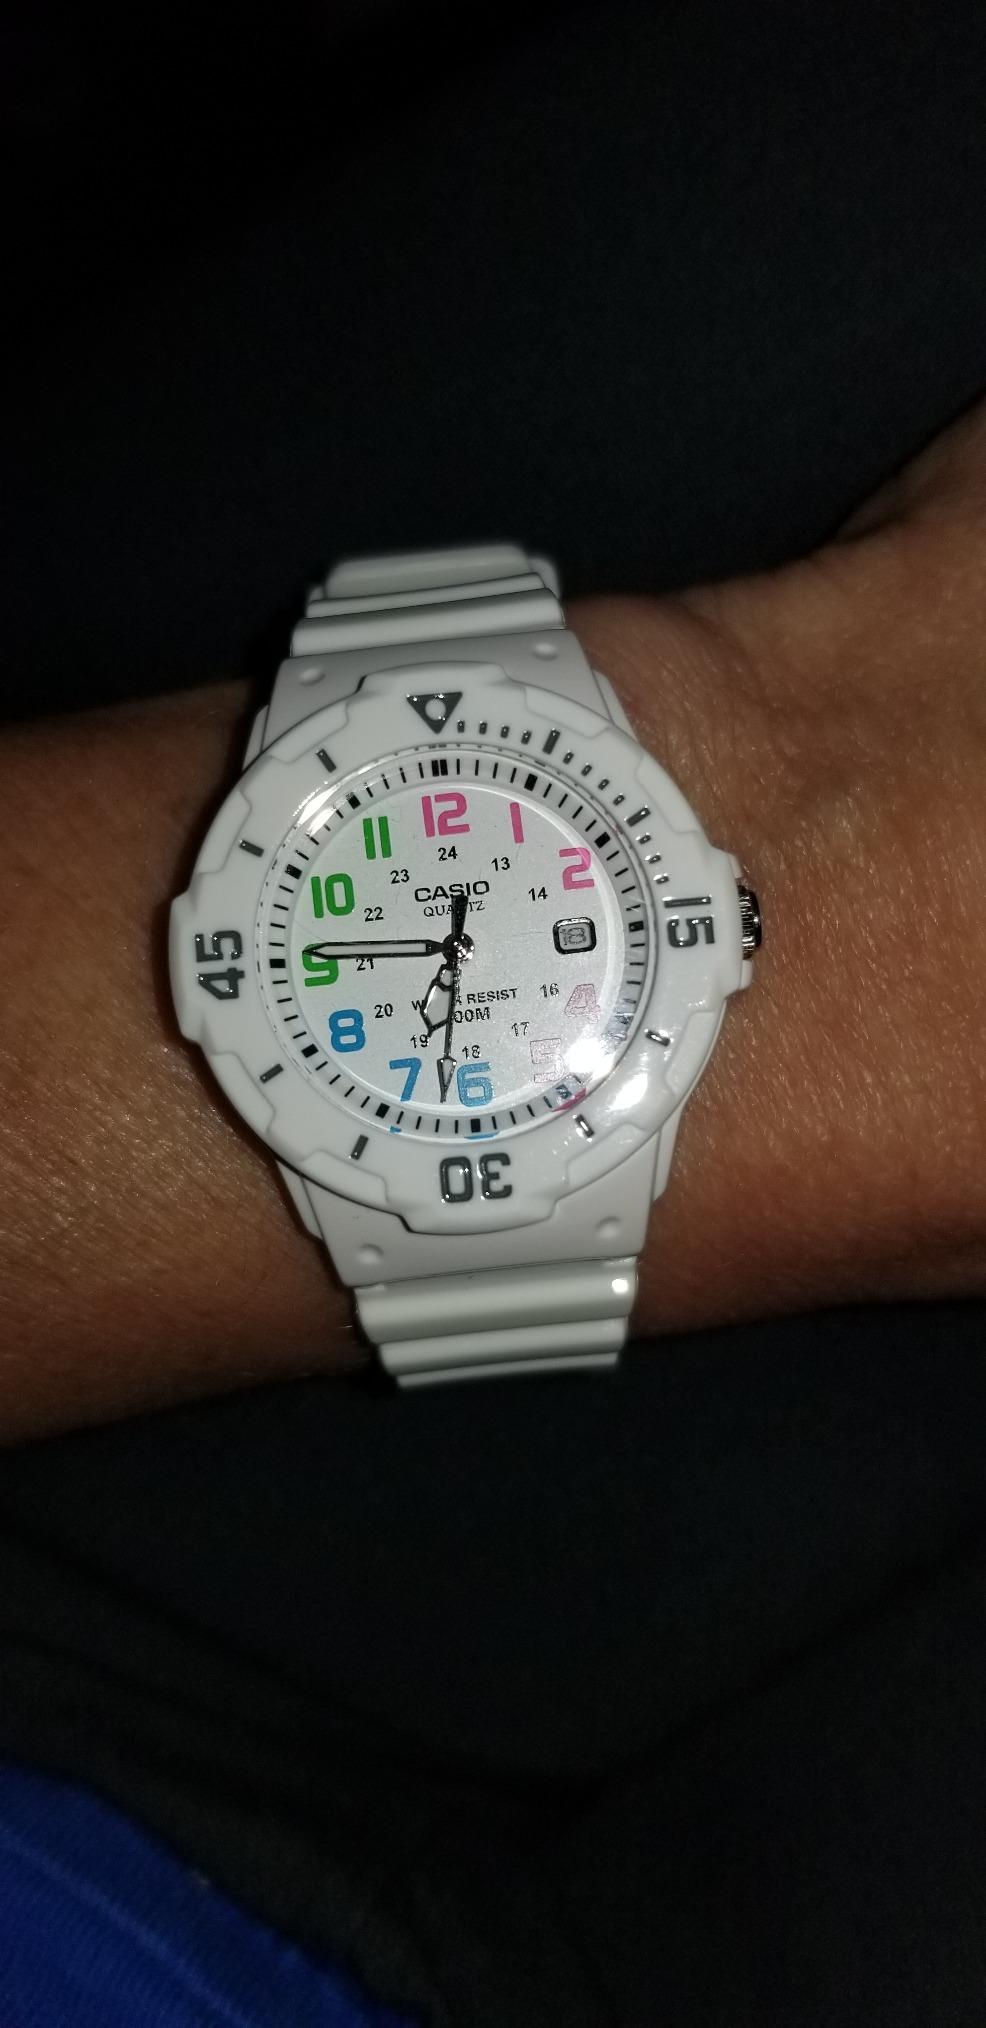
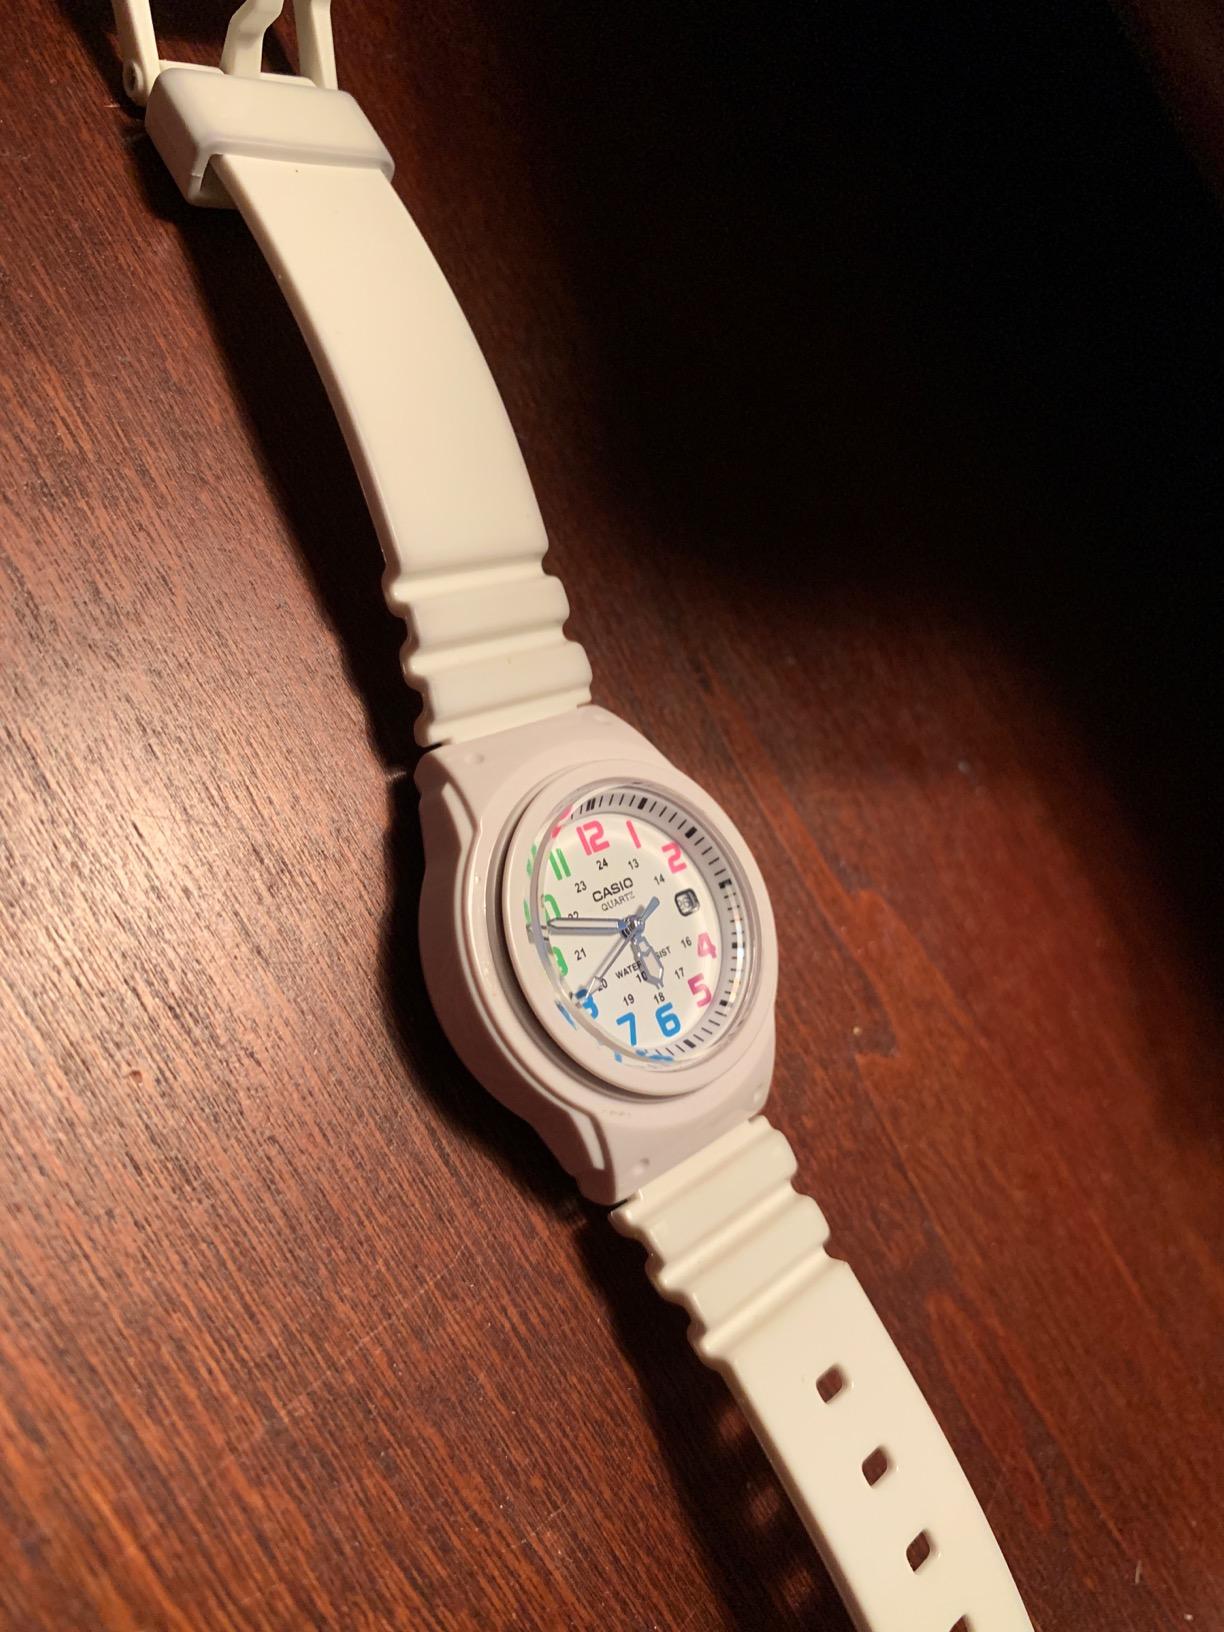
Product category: accessories_watch
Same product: yes